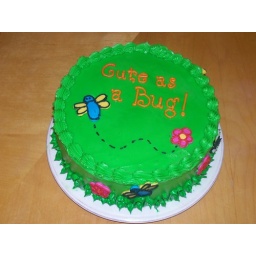
Baby cake for a one year old. I was inspired by the book whimiscal cakes and practiced chocolate transfers.